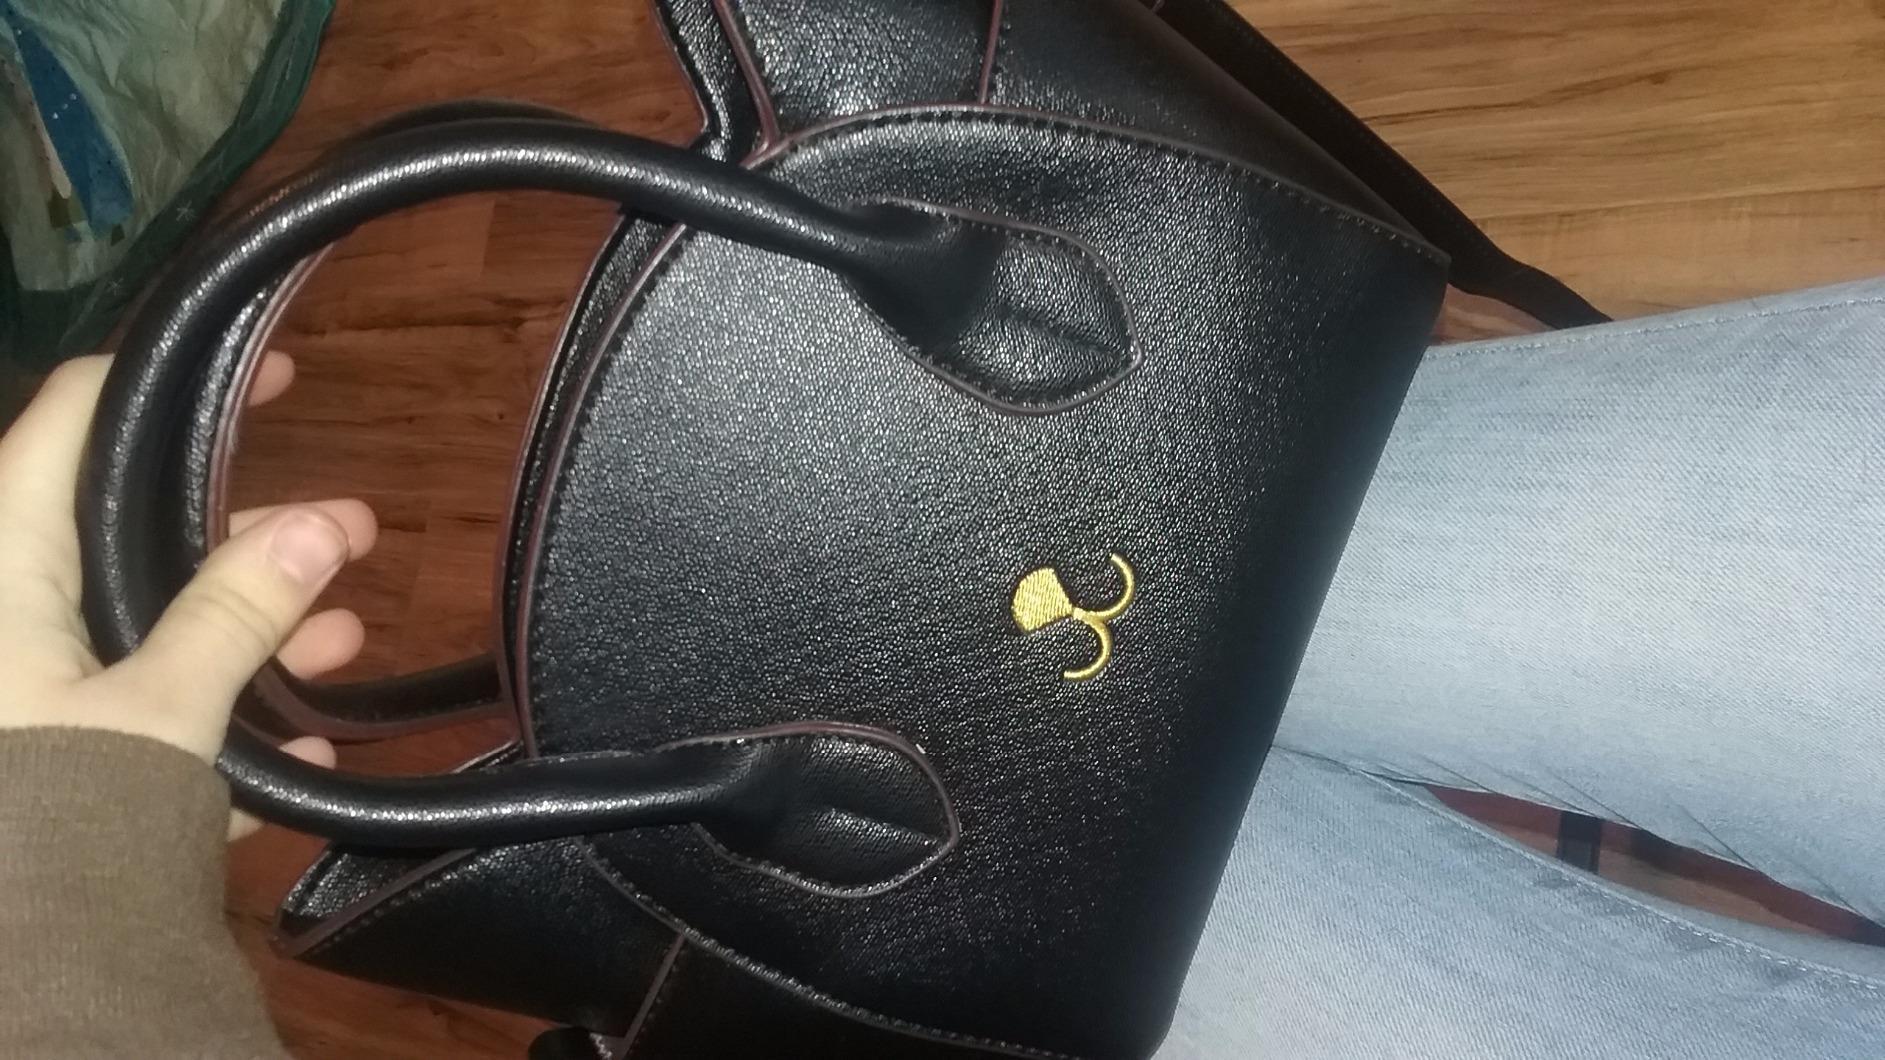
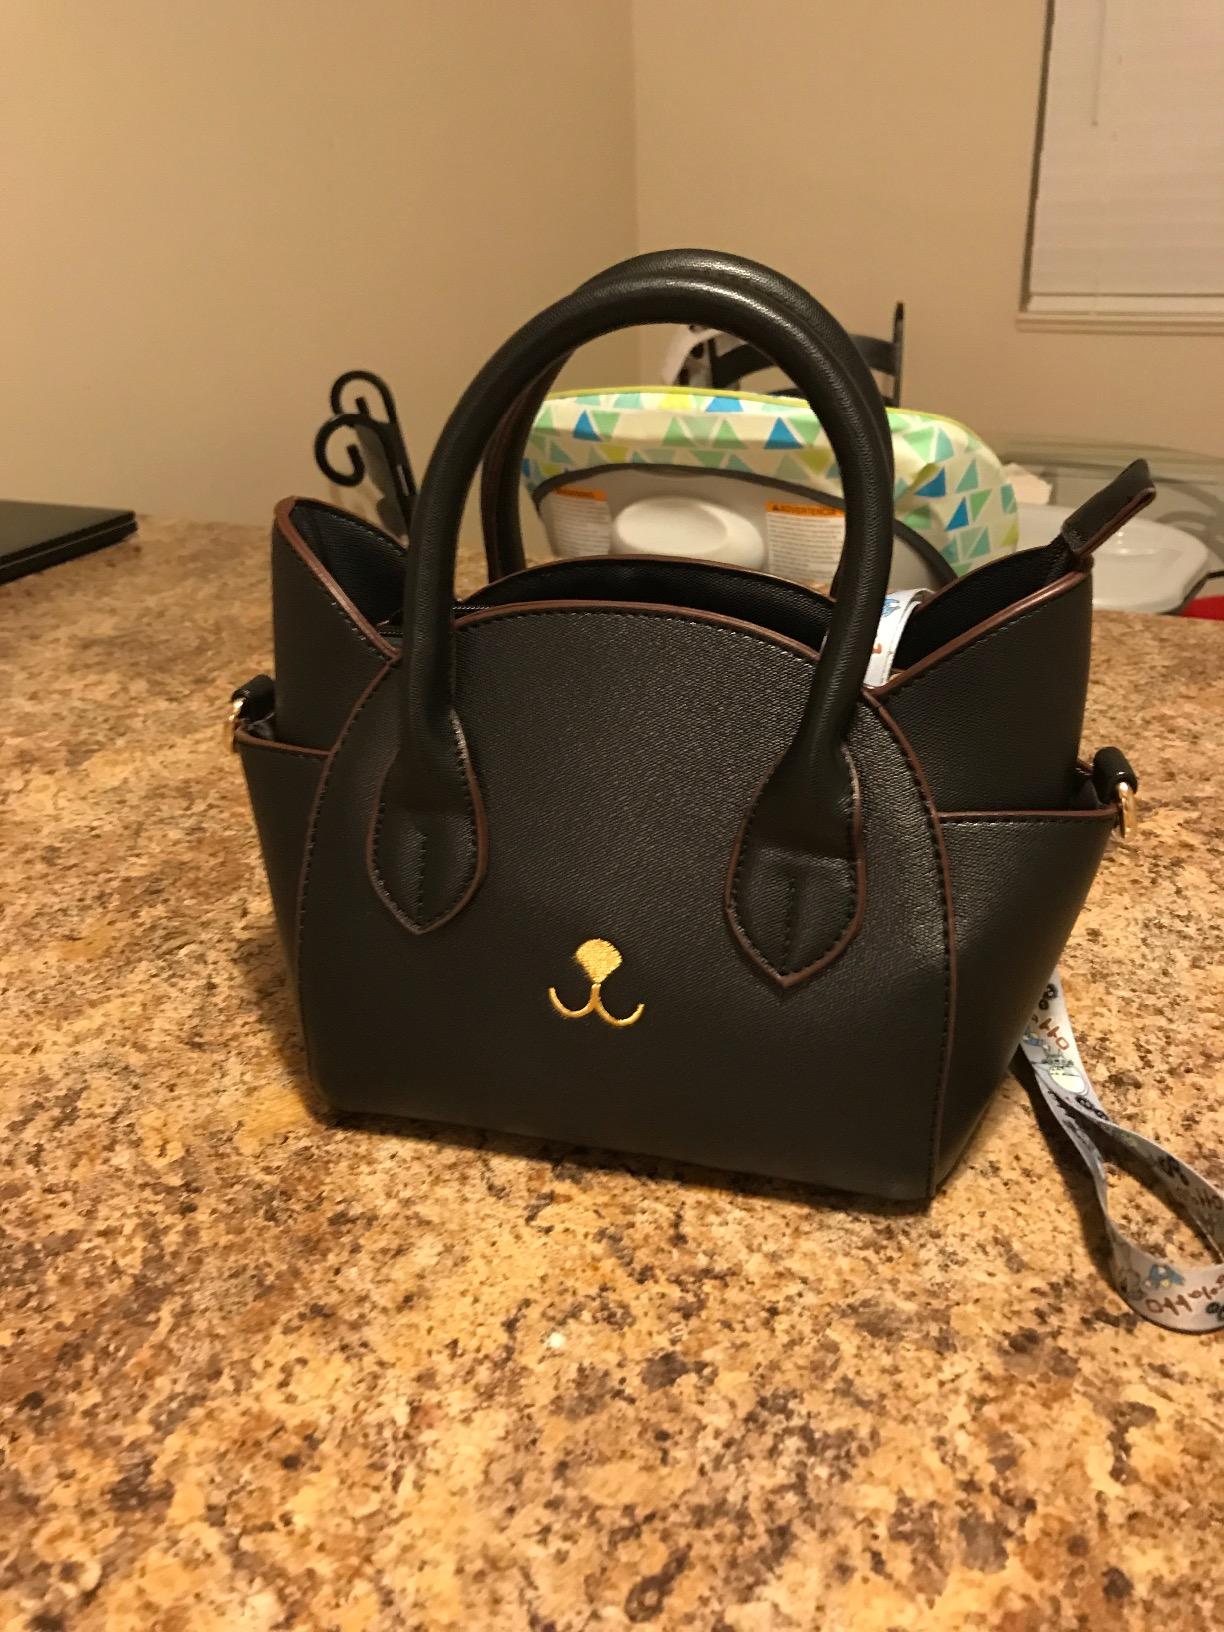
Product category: accessories_handbag
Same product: yes